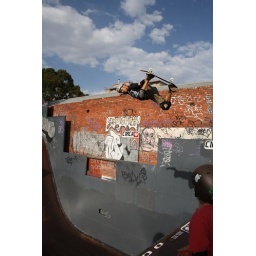
look up in the sky it's not a bird it's not a plane it's Renton Miller